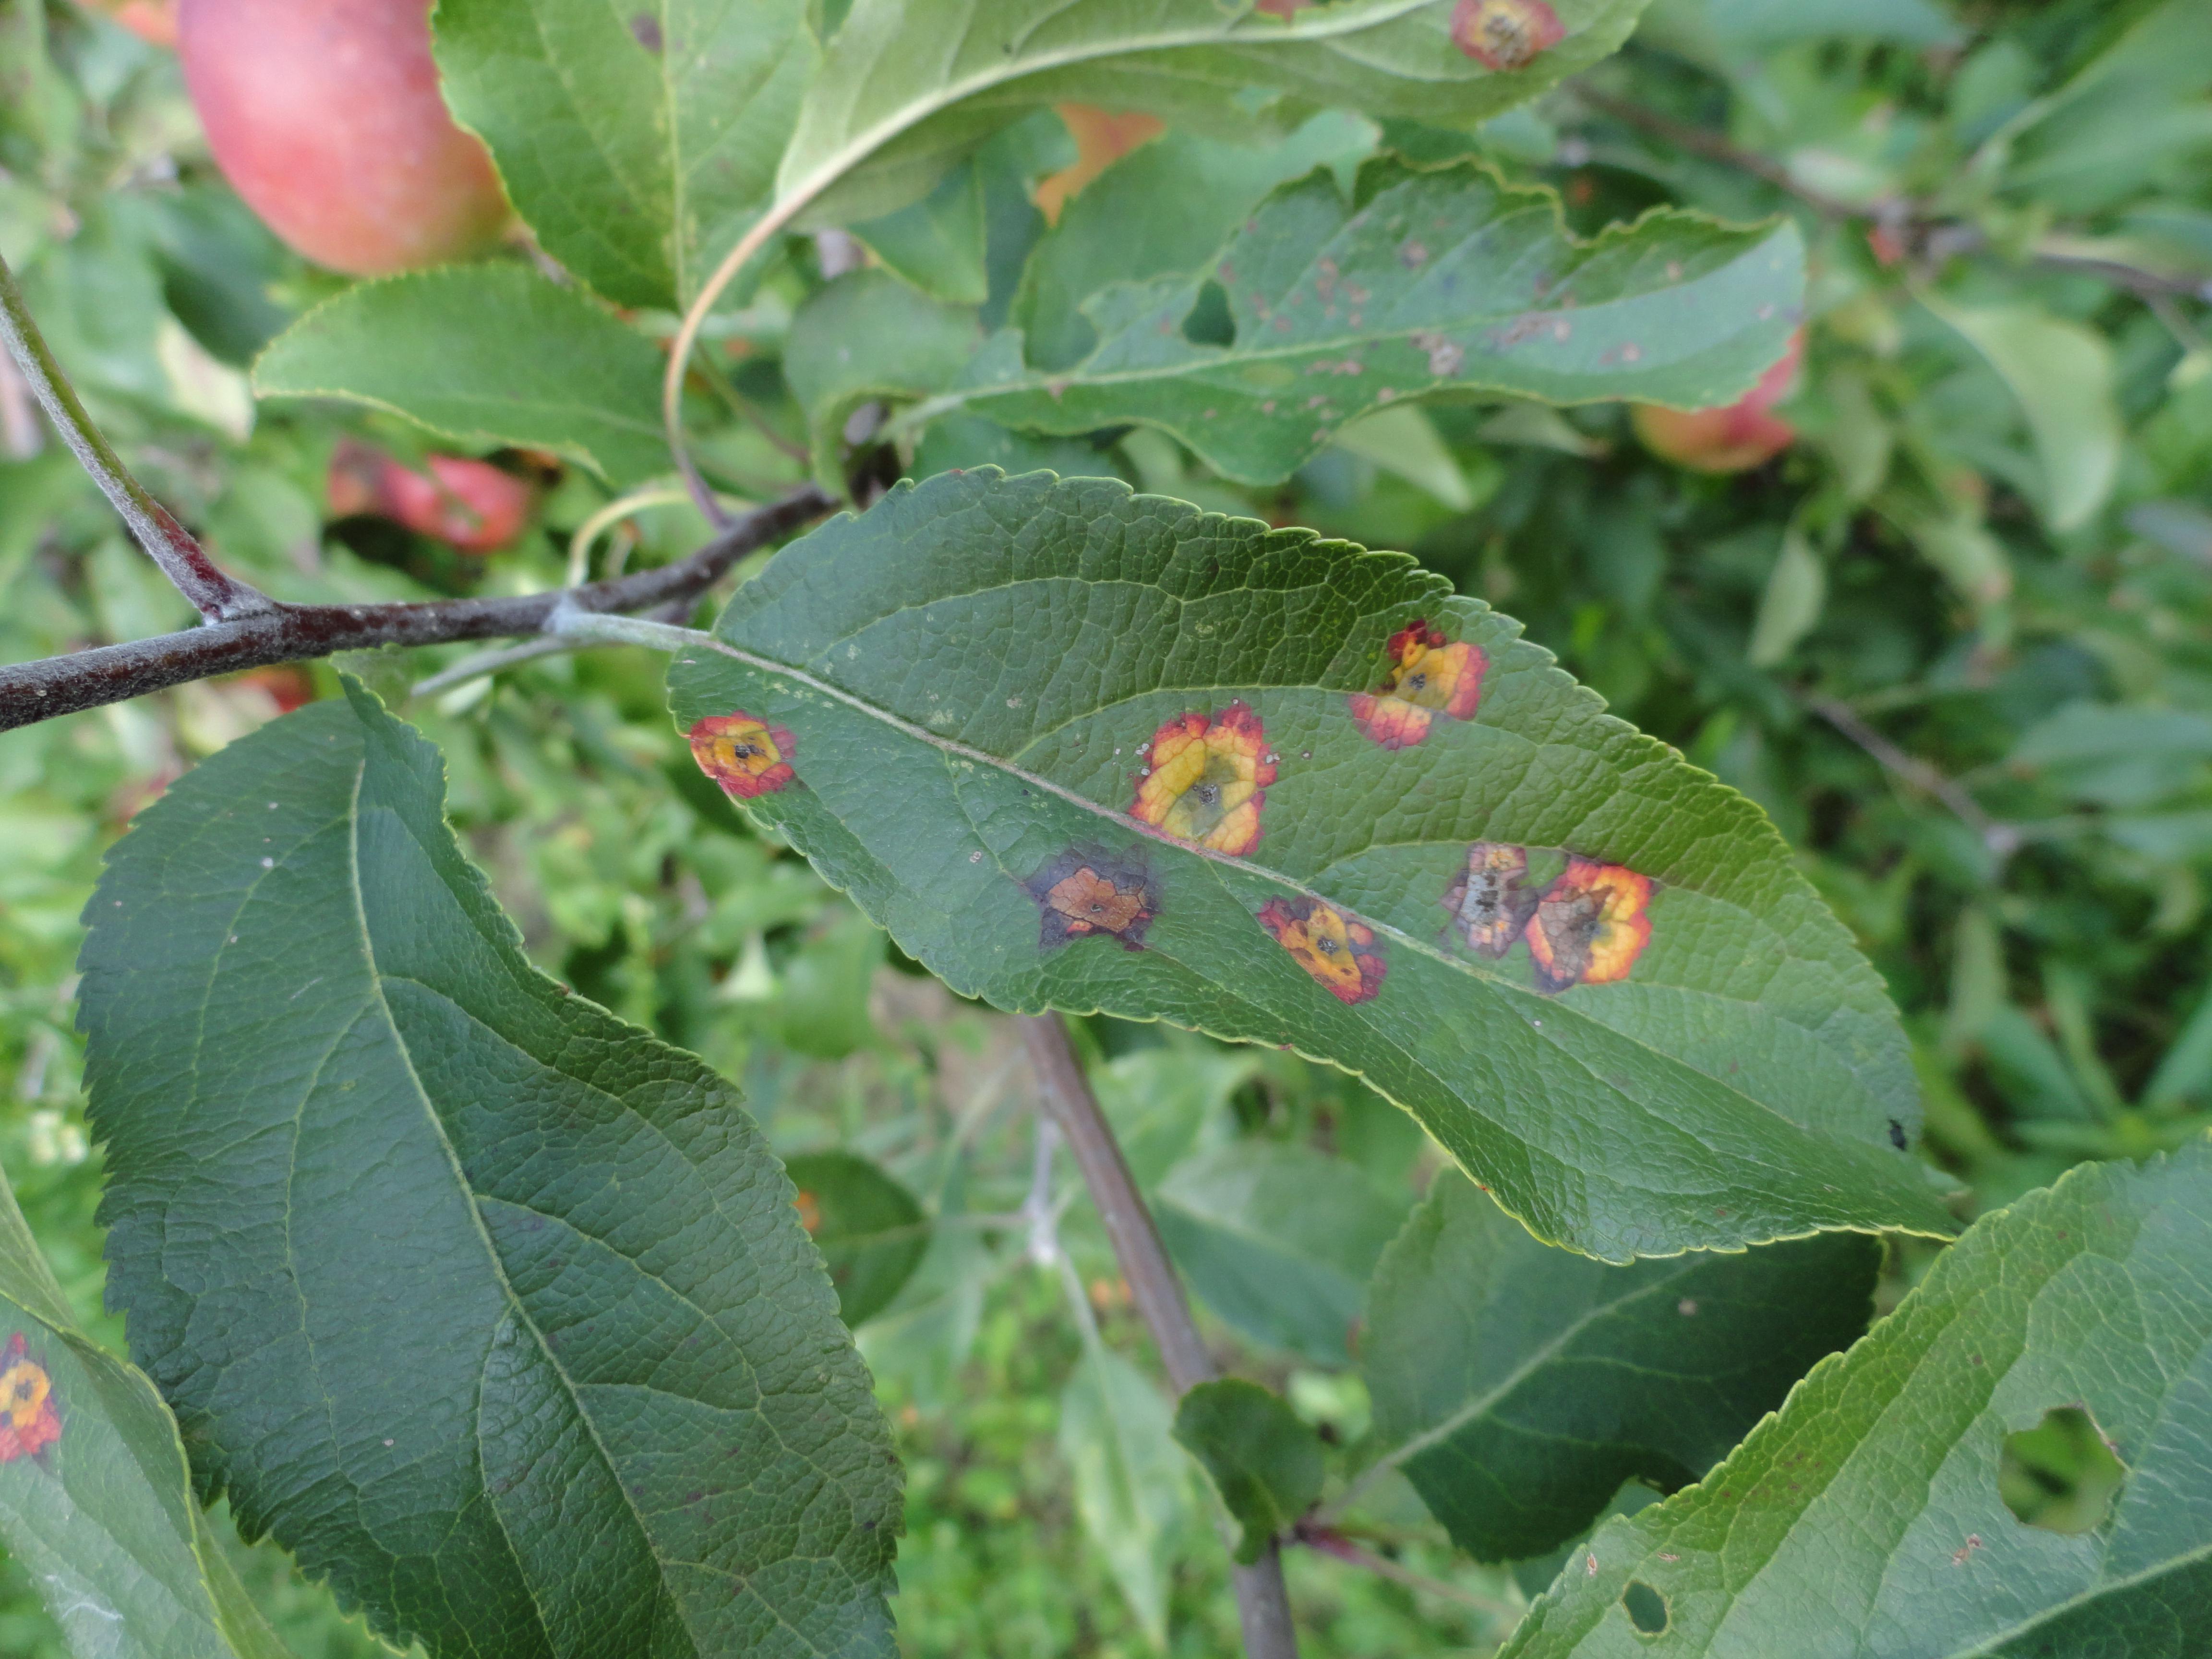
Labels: rust